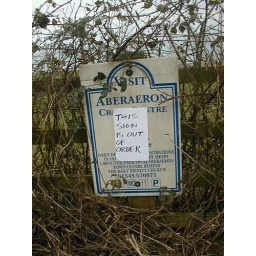
photographic print by the artist Barrie J Davies 2006(c) the red box gallery